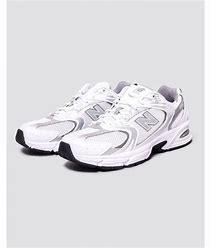
Brand: New
Model: Balance New Balance 530 Marathon